Aelita (synthesizer)

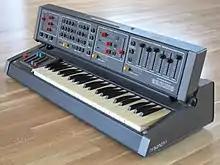
The Aelita synthesizer (this one from 1988)

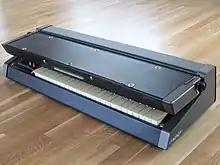
The Aelita synthesizer with its control panel down.

Sometimes referred to as the Murom Aelita, the Aelita is a monophonic analog synthesizer manufactured in the Soviet Union in the 1980s.